2011–12 Columbus Blue Jackets season

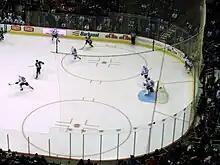
The Blue Jackets playing the Chicago Blackhawks at Nationwide Arena on February 18, 2012

Columbus started March with a 2–0 shutout against the Colorado Avalanche. They proceeded to win their next game against the Phoenix Coyotes 5–2, which marked the first time that the Blue Jackets posted back-to-back regulation victories during the season. Columbus again defeated the Coyotes three days later to earn their first three-game win streak of the season. They extended the streak to four with a win over the Los Angeles Kings before it came to an end with a 4–1 loss to the St. Louis Blues. It was the only four-game win streak of the season for the Blue Jackets. They immediately matched their four-game win streak with a four-game losing streak and with ten games remaining, the Blue Jackets were the first team eliminated from playoff contention. Shortly after being eliminated, they were defeated by the Edmonton Oilers 6–3; the loss clinched last place in the NHL for Columbus. It was the first time in franchise history the Blue Jackets finished in 30th place.